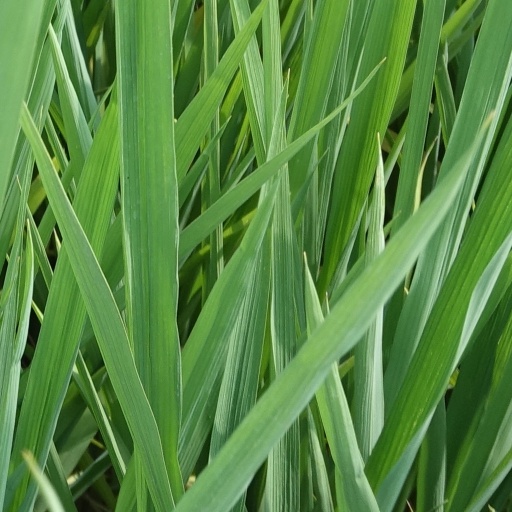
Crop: rice